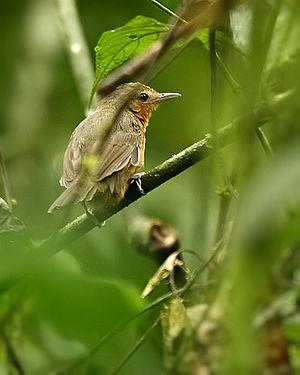
Le Grisin sombre est une espèce de passereaux de la famille des Thamnophilidae.
Cercomacroides est un genre d'oiseaux passeriformes de la famille des Thamnophilidae.